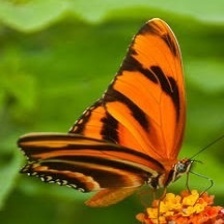
Species: BANDED ORANGE HELICONIAN